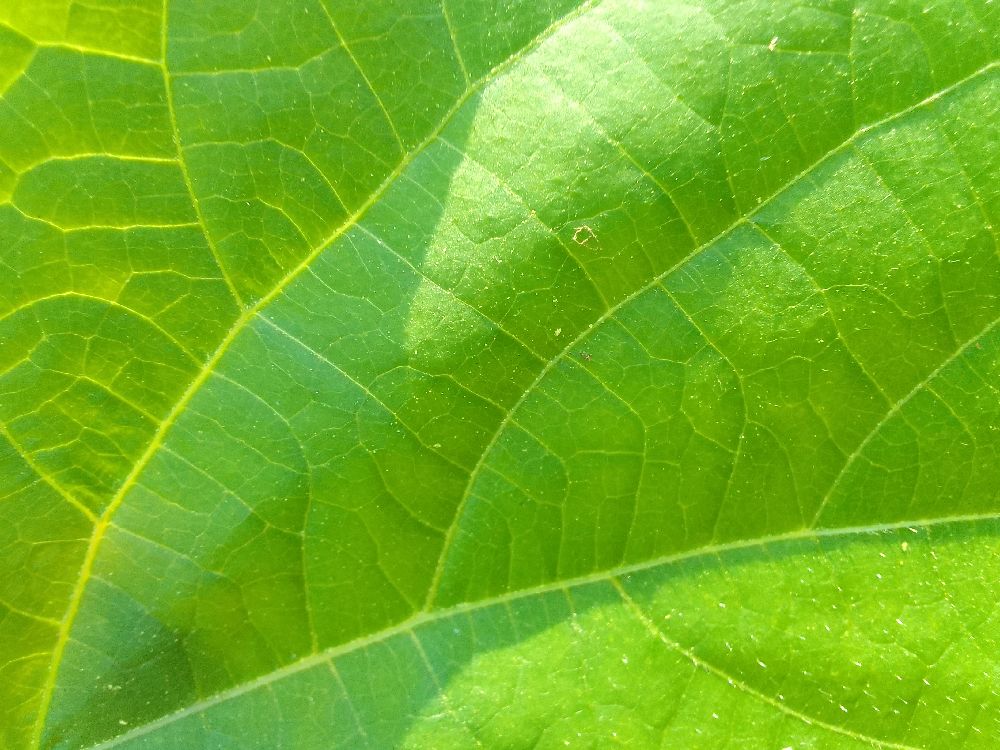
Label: healthy